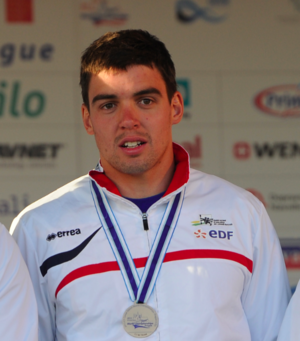
Jonathan Marc
Jonathan Marc, né le 12 janvier 1988 à Lannion, est un céiste français pratiquant le slalom.